Timotheus Grünthal

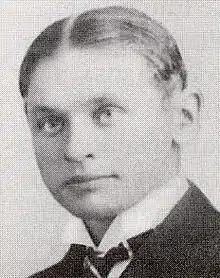
Timotheus Grünthal

Timotheus Grünthal (or Timoteus Grünthal; 29 June 1893 Hellamaa Parish, Muhumaa – 29 May 1955 Lidingö, Sweden) was an Estonian politician. He was a member of Estonian Constituent Assembly and of the I Riigikogu, representing the Estonian Labour Party.